Khan al-Tujjar (Mount Tabor)

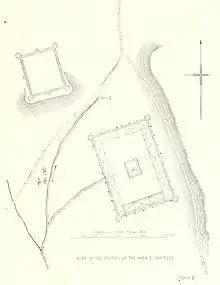
Khan el Tujjar from the 1871-77 PEF Survey of Palestine

In his "Biblical Researches in Palestine", American scholar Edward Robinson described his visit in 1838, a day after the weekly Monday fair which had "drawn away from their home a large portion of the people of Nazareth". As Buckingham, he describes two large buildings, one a Khan, and one building looking more like a castle.